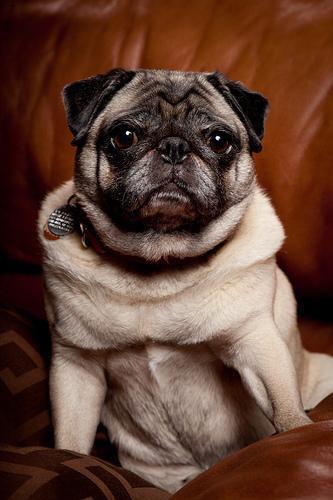
pug